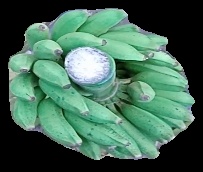
Variety: elakki-bale
Grade: grade1